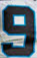
Number: 9